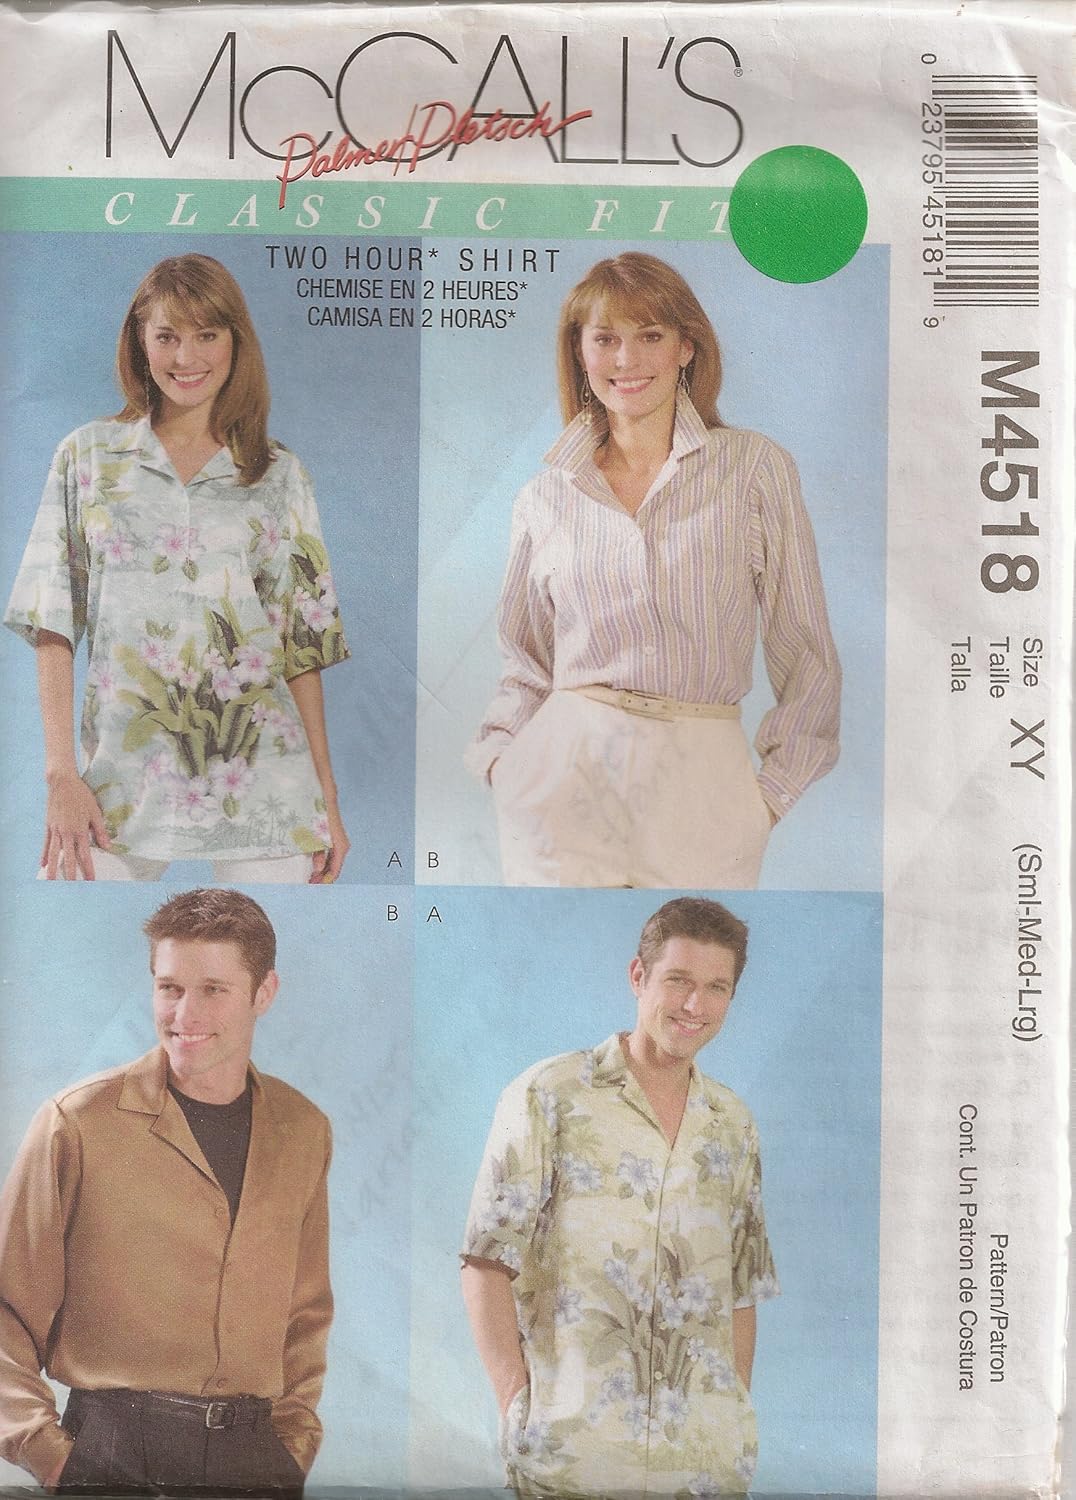
McCall's 4518, Misses' and Men's Shirt, Size S, M, L, OOP
Category: Arts, Crafts & Sewing
Two hour shirt Classic fit Adult unisex shirt with button front closure and sleeve variations.
Features: Made by McCall's Pattern Company | Printed in the USA | Copyright 2004 | Easy | OOP